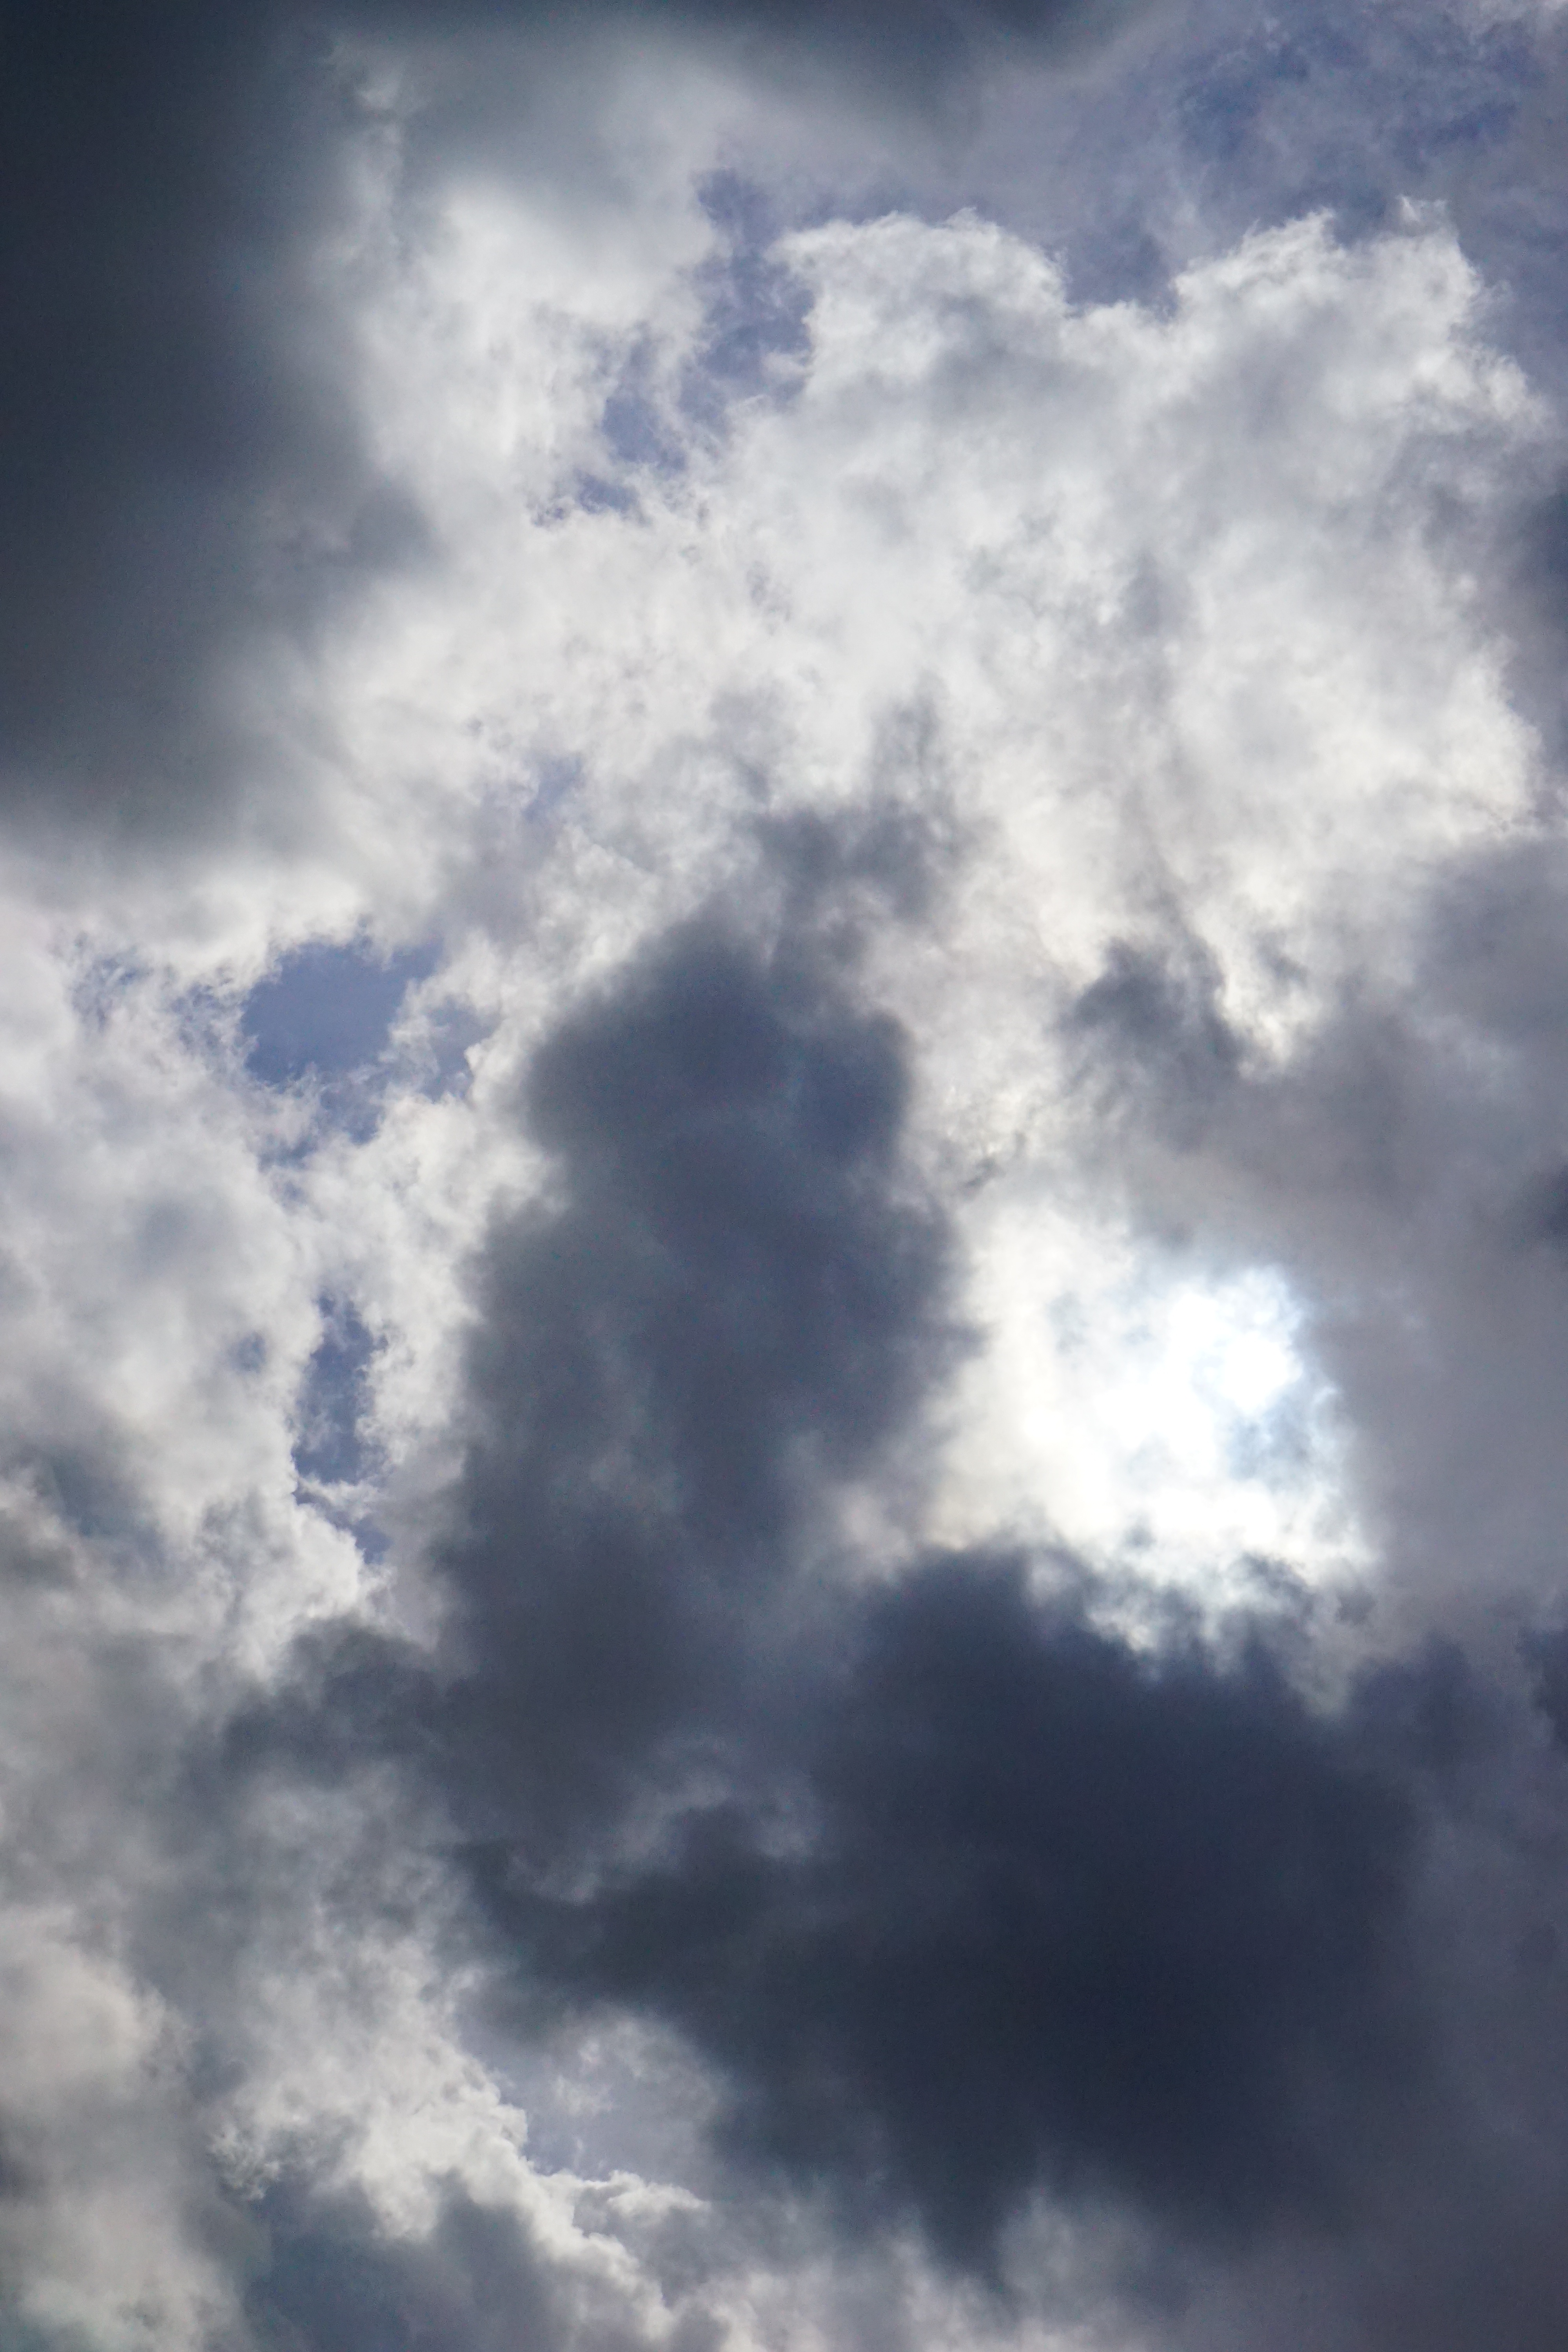
cloud, sky, sun, white, sunlight, atmosphere, daytime, storm, cumulus, covered, overcast, blue, grey, clouds, hidden, forward, dark clouds, meteorological phenomenon